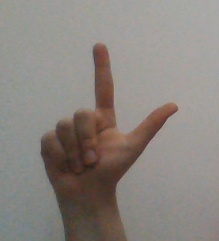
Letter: laam